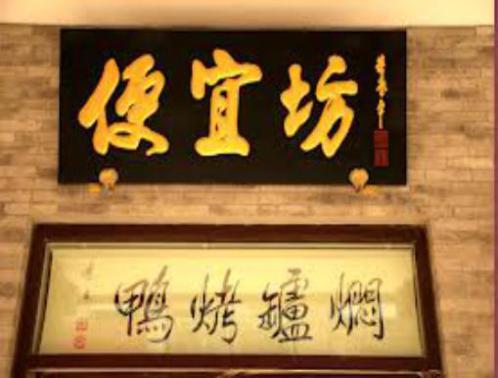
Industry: Food